Lantapan

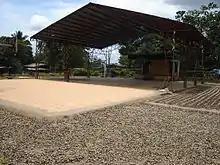
Cassava chips and corn being dried in the community solar dryer. Lantapan's economy is basically agri-based.

Originally, the Talaandig were the main inhabitants of Lantapan. Then, migrants from the Visayas and northern Luzon started to settle in the area, even during the Spanish colonial period. More inflow took place after the Second World War. This stream of settlers eventually led to the varied mix of ethnic groups in Lantapan. Visayan is the predominant language, followed by Binukid. 2010 Census showed Lantapan's population have reached 55,934 with the Poblacion as the most populated barangay. Its population growth rate between 1980 and 1990 of 4.18% was well above the national rate of 2.3 percent.